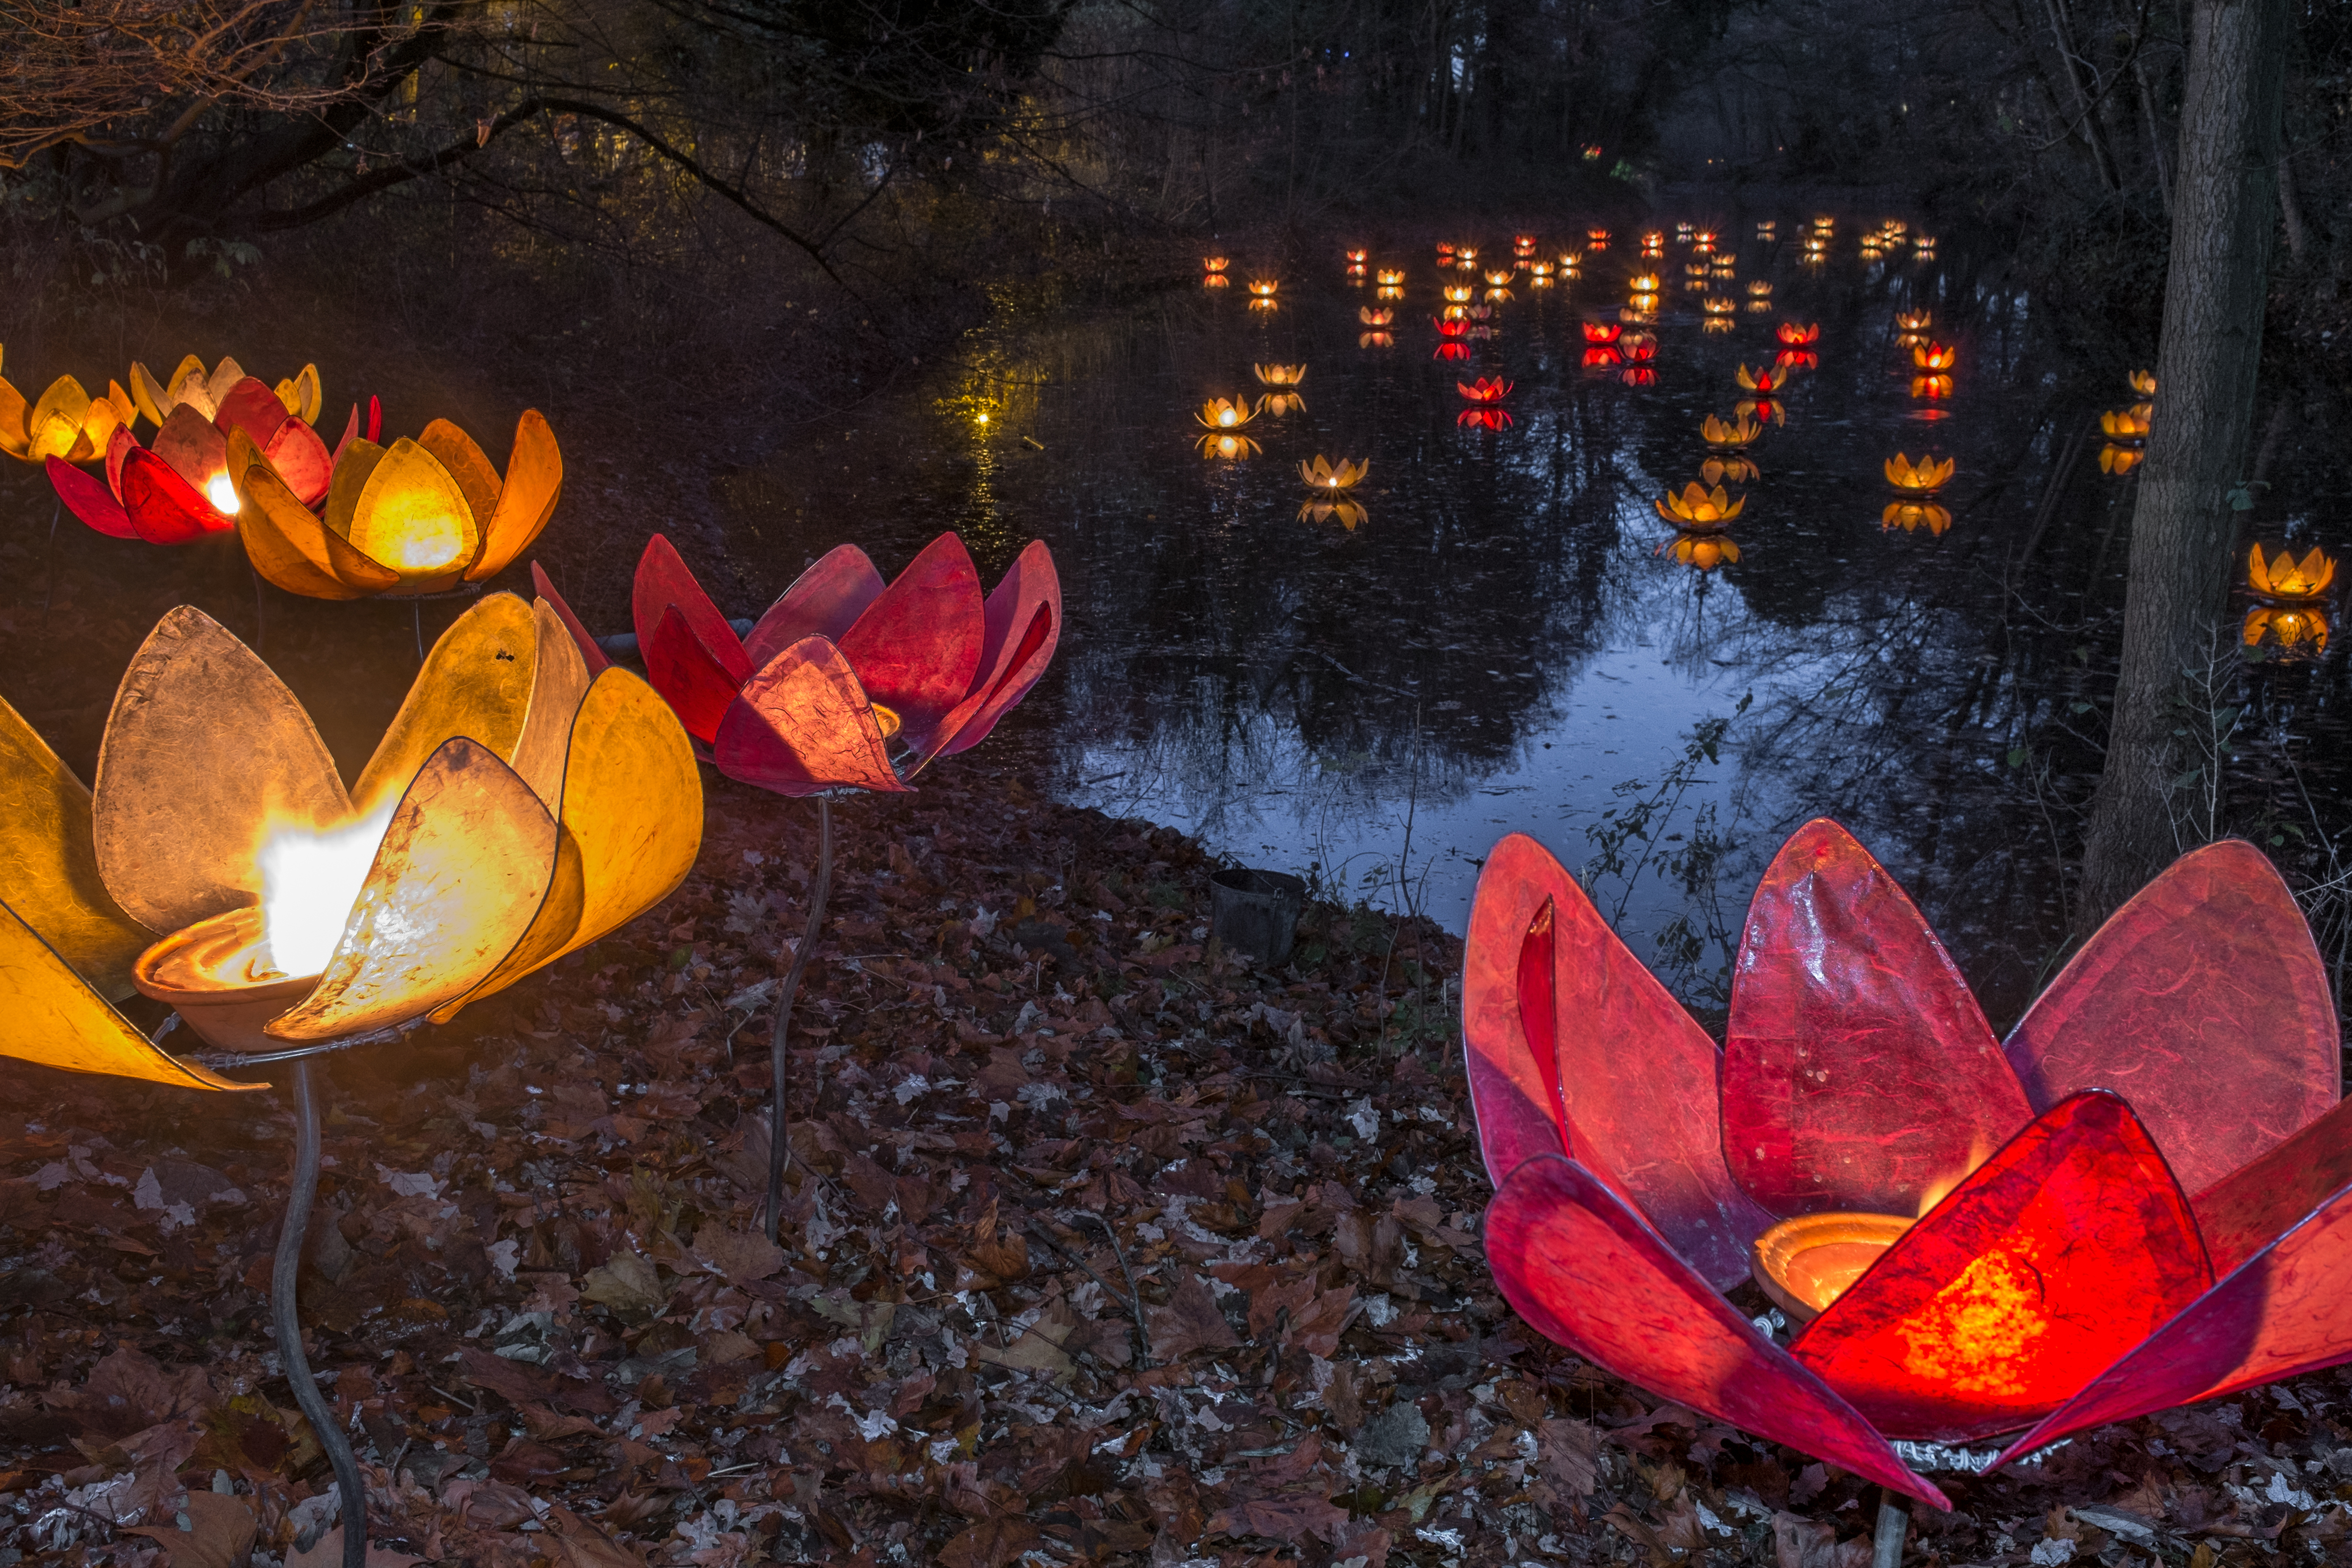
water, plant, night, leaf, flower, petal, atmosphere, explore, scenic, autumn, park, holiday, fire, lighting, bright, willyverhulst